Tower Hamlets Engineers

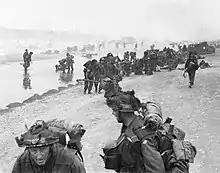
Troops of 3rd Division on Queen Red beach, Sword area, circa 08.45 on 6 June 1944. In the foreground are sappers of 84 Field Company RE, part of No.5 Beach Group, identified by the white bands around their helmets.

On D-Day, 18th GHQTRE provided the RE HQ for 101 Beach Sub-area (5 and 6 Beach Groups) supporting 3rd Division's assault on Sword Beach: